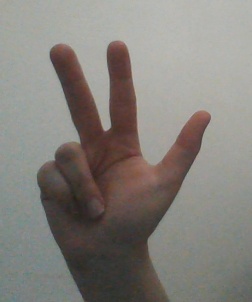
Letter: al